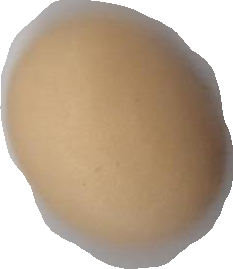
Variety: Anjasmoro